World Kickboxing Association

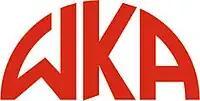

The World Kickboxing Association (WKA) also known as World Kickboxing and Karate Association, is one of the oldest and the largest amateur and professional sanctioning body for kickboxing and karate.